Fly Away (film)

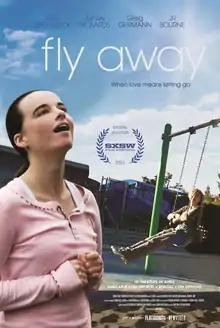
Theatrical release poster

Fly Away is a 2011 American drama film written and directed by Janet Grillo, and starring Beth Broderick, Ashley Rickards, Greg Germann, JR Bourne, and Reno.